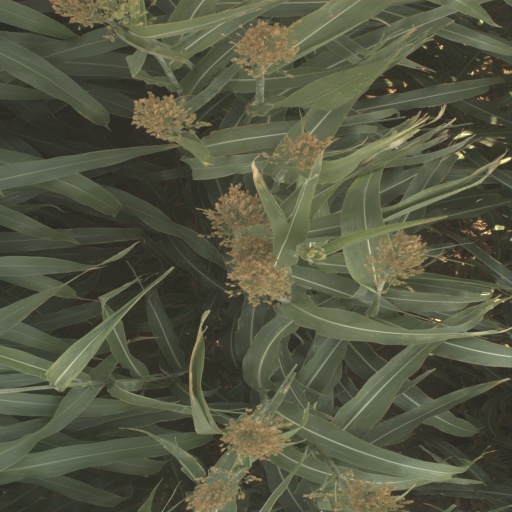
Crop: sorghum